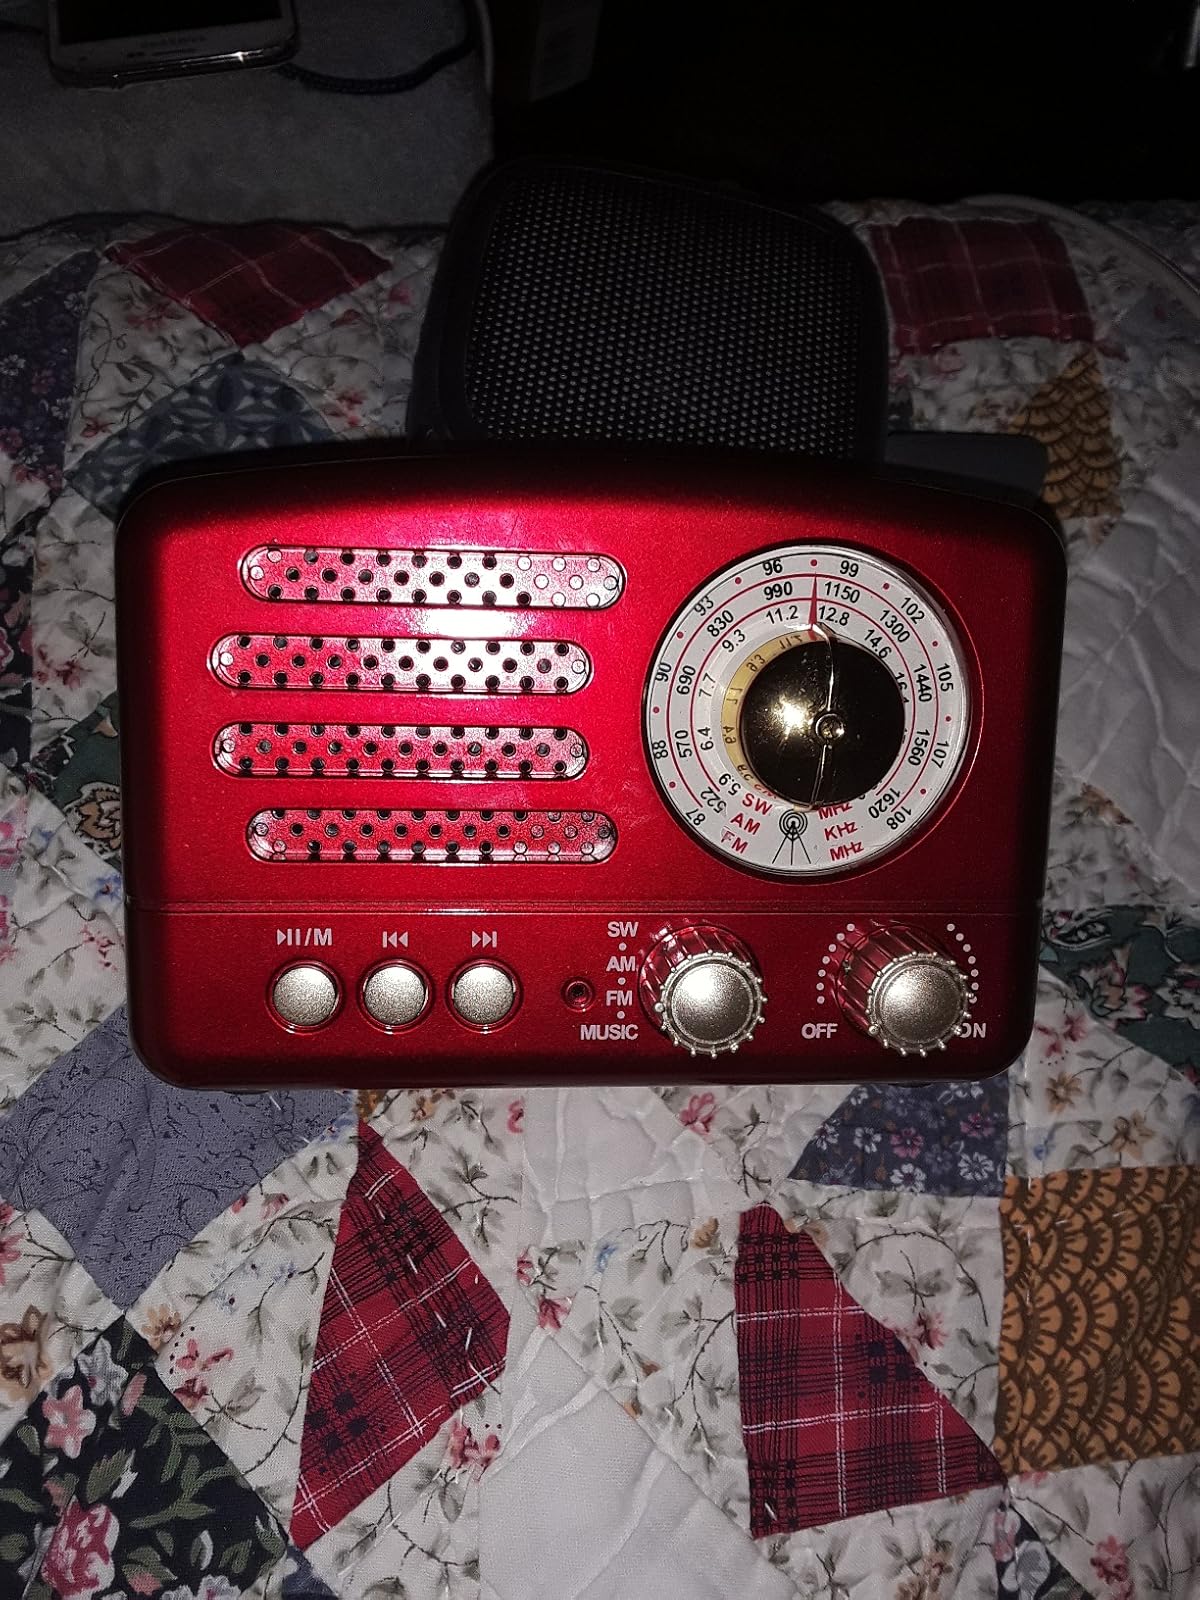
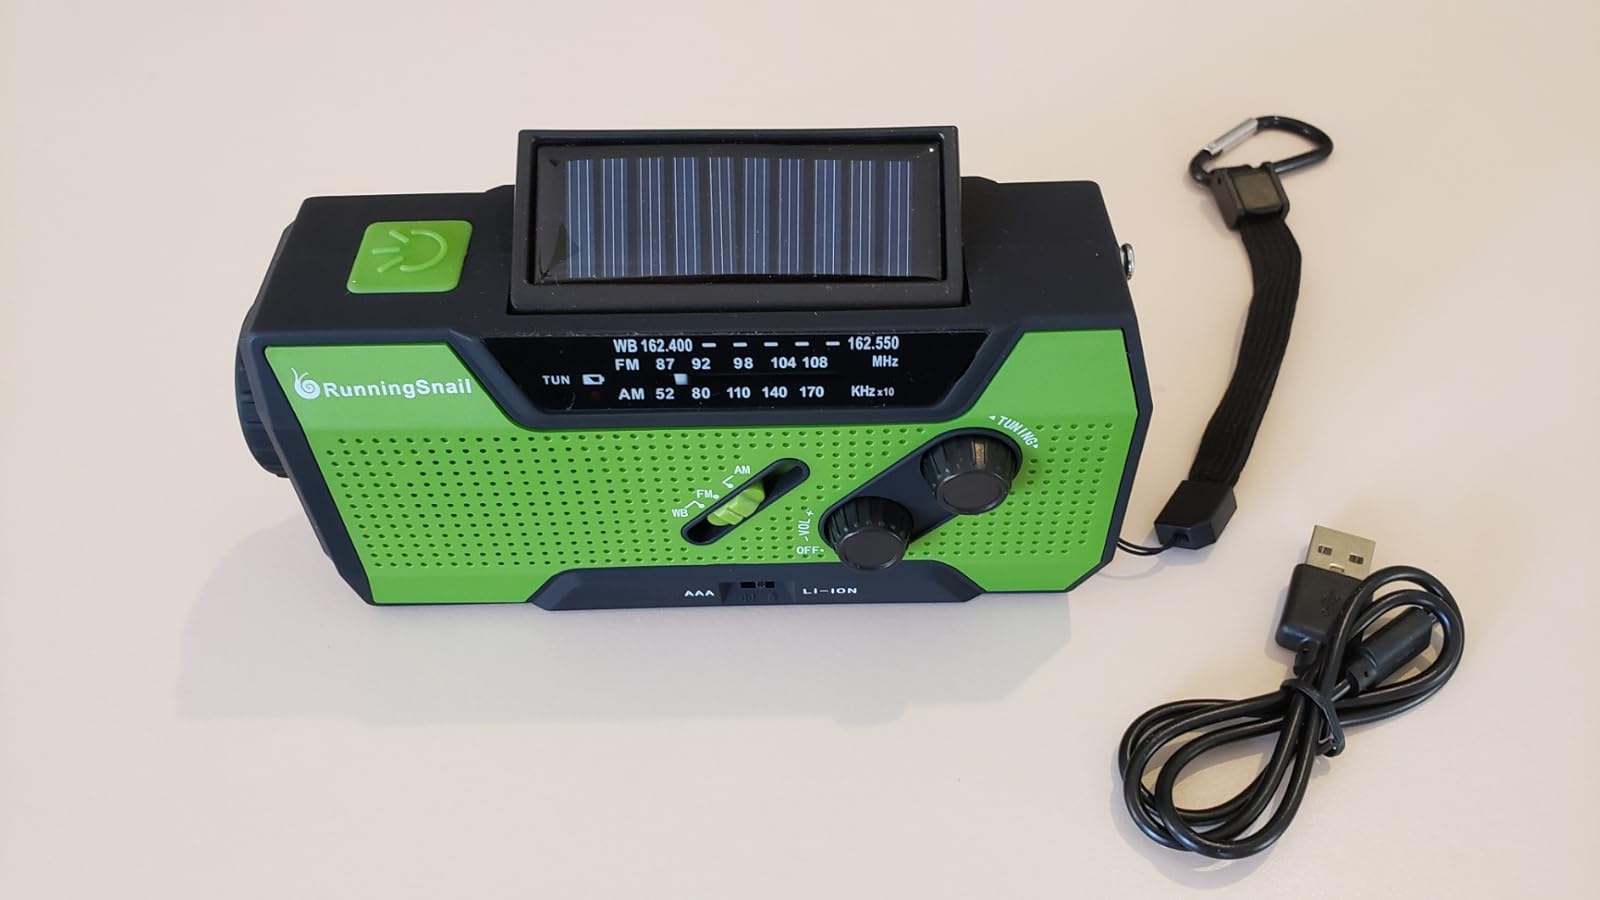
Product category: radio
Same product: no